Vitamin E

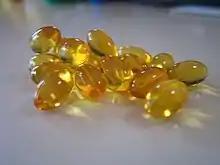
Softgel capsules used for large amounts of vitamin E

Vitamin E is fat soluble, so dietary supplement products are usually in the form of the vitamin, esterified with acetic acid to generate tocopheryl acetate, and dissolved in vegetable oil in a softgel capsule. For alpha-tocopherol, amounts range from 100 to 1000 IU per serving. Smaller amounts are incorporated into multi-vitamin/mineral tablets. Gamma-tocopherol and tocotrienol supplements are also available from dietary supplement companies. The latter are extracts from palm oil.